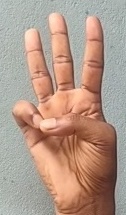
ASL sign: 6